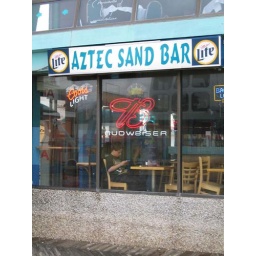
015 - kid in sand bar (unstaged)